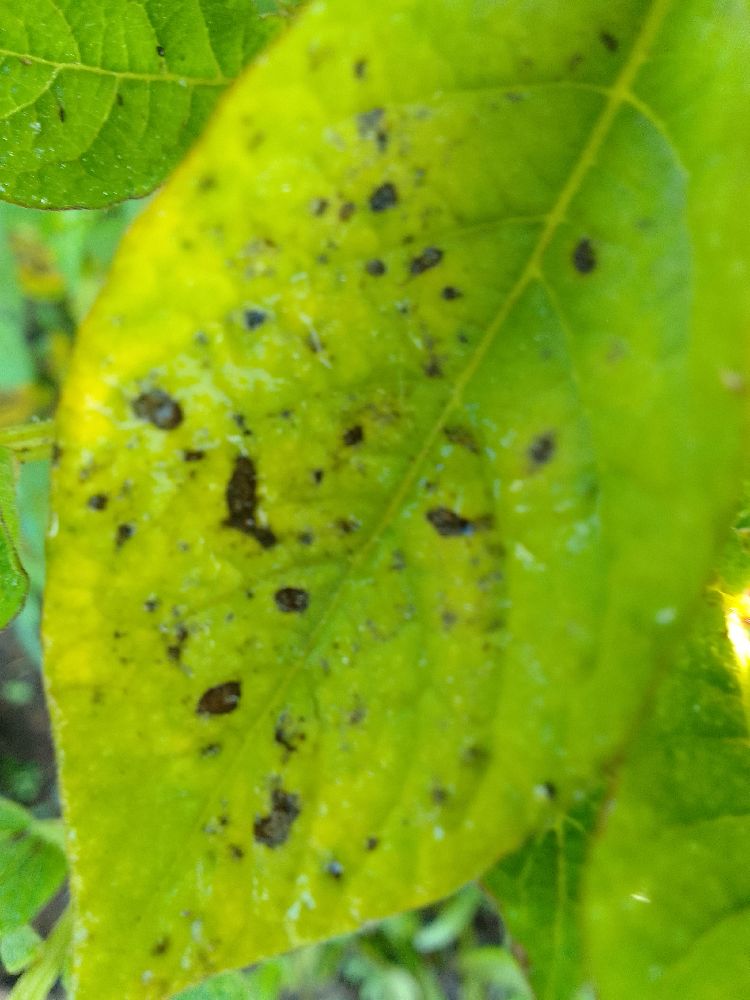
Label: Early blight